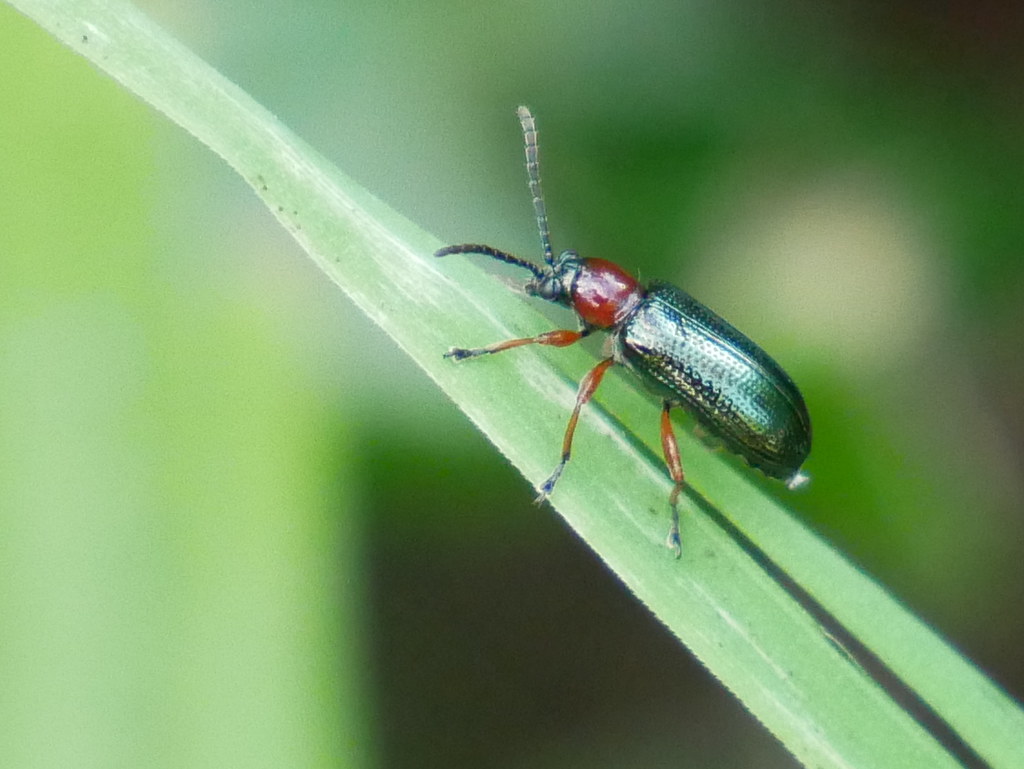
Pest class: cereal_leaf_beetle